Patriarch Kirill of Moscow

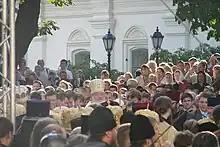
Patriarch Kirill is welcomed in Kyiv, Ukraine, in 2009

Journalists of the newspapers "Kommersant" and "Moskovskij Komsomolets" accused Kirill of profiteering and abuse of the privilege of duty-free importation of cigarettes granted to the church in the mid-1990s and dubbed him "Tobacco Metropolitan". The Department for External Church Relations was alleged to have acted as the largest supplier of foreign cigarettes in Russia. The profits of this operation allegedly under Kirill's direction were estimated to have totaled $1.5 billion by sociologist Nikolai Mitrokhin in 2004, and at $4 billion by "The Moscow News" in 2006. However, Nathaniel Davis said that "There is no evidence that Metropolitan Kirill has actually embezzled funds. What is more likely is that profits from the importation of tobacco and cigarettes have been used for urgent, pressing Church expenses." The duty-free importation of cigarettes ended in 1997. In his 2002 interview with "Izvestia", Metropolitan Kirill called the allegations about his profiteering a political campaign against him.